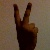
The image shows a hand gesture representing the number 2 in Indian Sign Language.